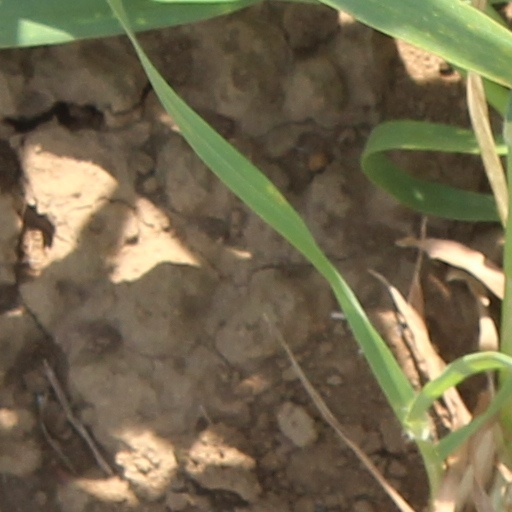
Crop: wheat